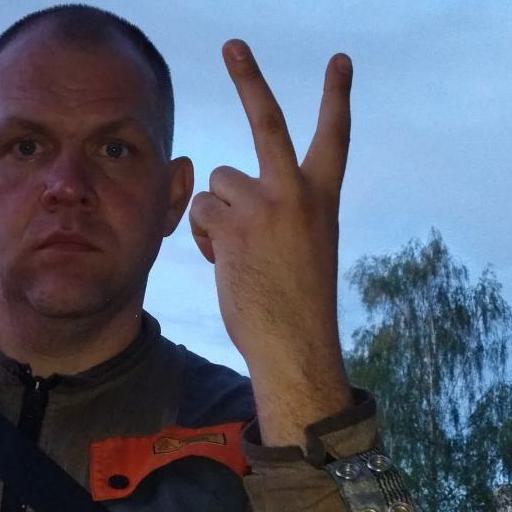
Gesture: peace_inverted